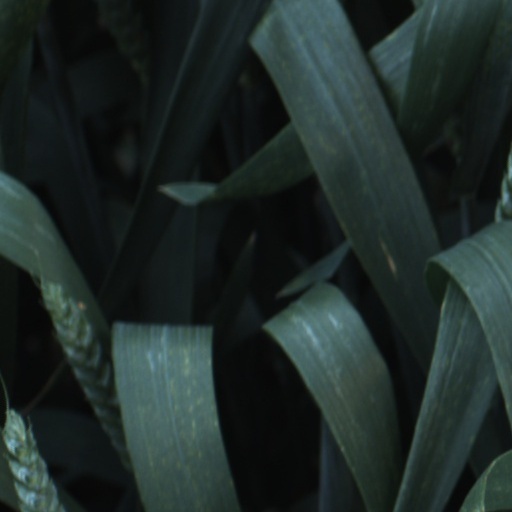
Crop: wheat